Koteshwor Mahadevsthan

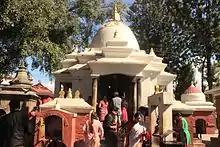
A view of Koteshwor Mahadev Temple

Koteshwor Mahadevsthan is one of the holy places of Kathmandu District in the Bagmati Zone. It lies in Koteshwor, Kathmandu, Ward No. 32 (previous 35) of Kathmandu Metropolitan City. This place is popularly known as Koteshwor Mahadevsthan, and the Shiva lingam here is believed to have appeared divinely. But there are no written scriptures about the exact date of its appearance. This temple also has another name: Kotinath. According to a popular legend, the Shiva Lingam here is believed to be one of the 64 sacred Shiva Lingams.